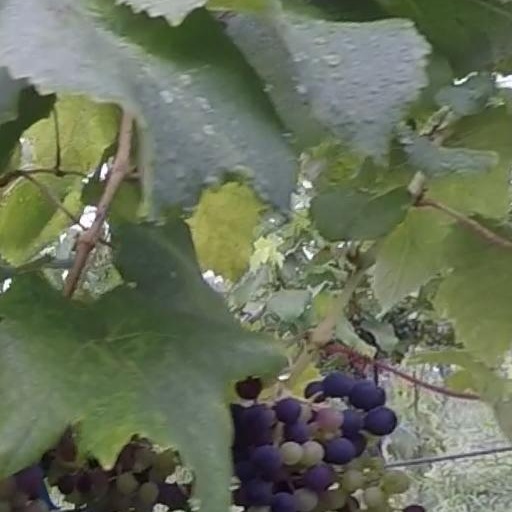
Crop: grape